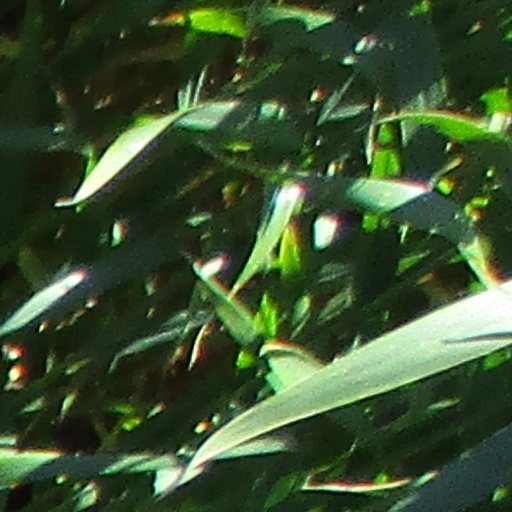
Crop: wheat